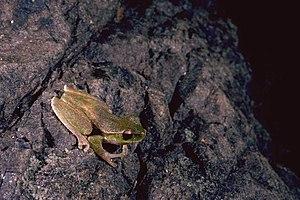
Dryopsophus pearsonianus est une espèce d'amphibiens de la famille des Pelodryadidae.